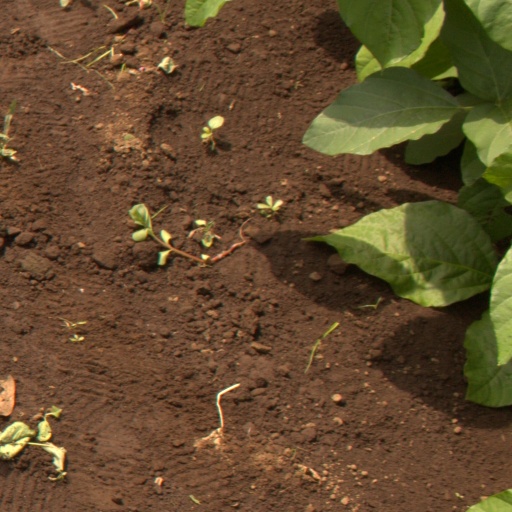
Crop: soybean